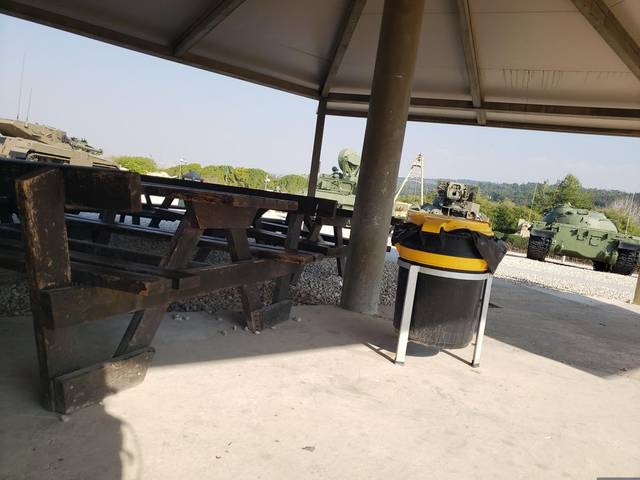
Region: Israel
Coordinates: 31.838, 34.981